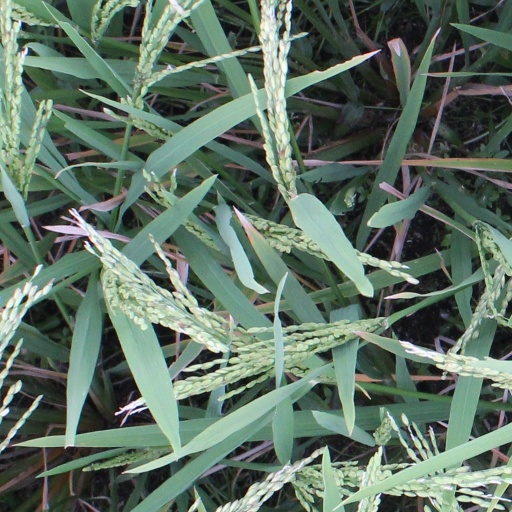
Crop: rice